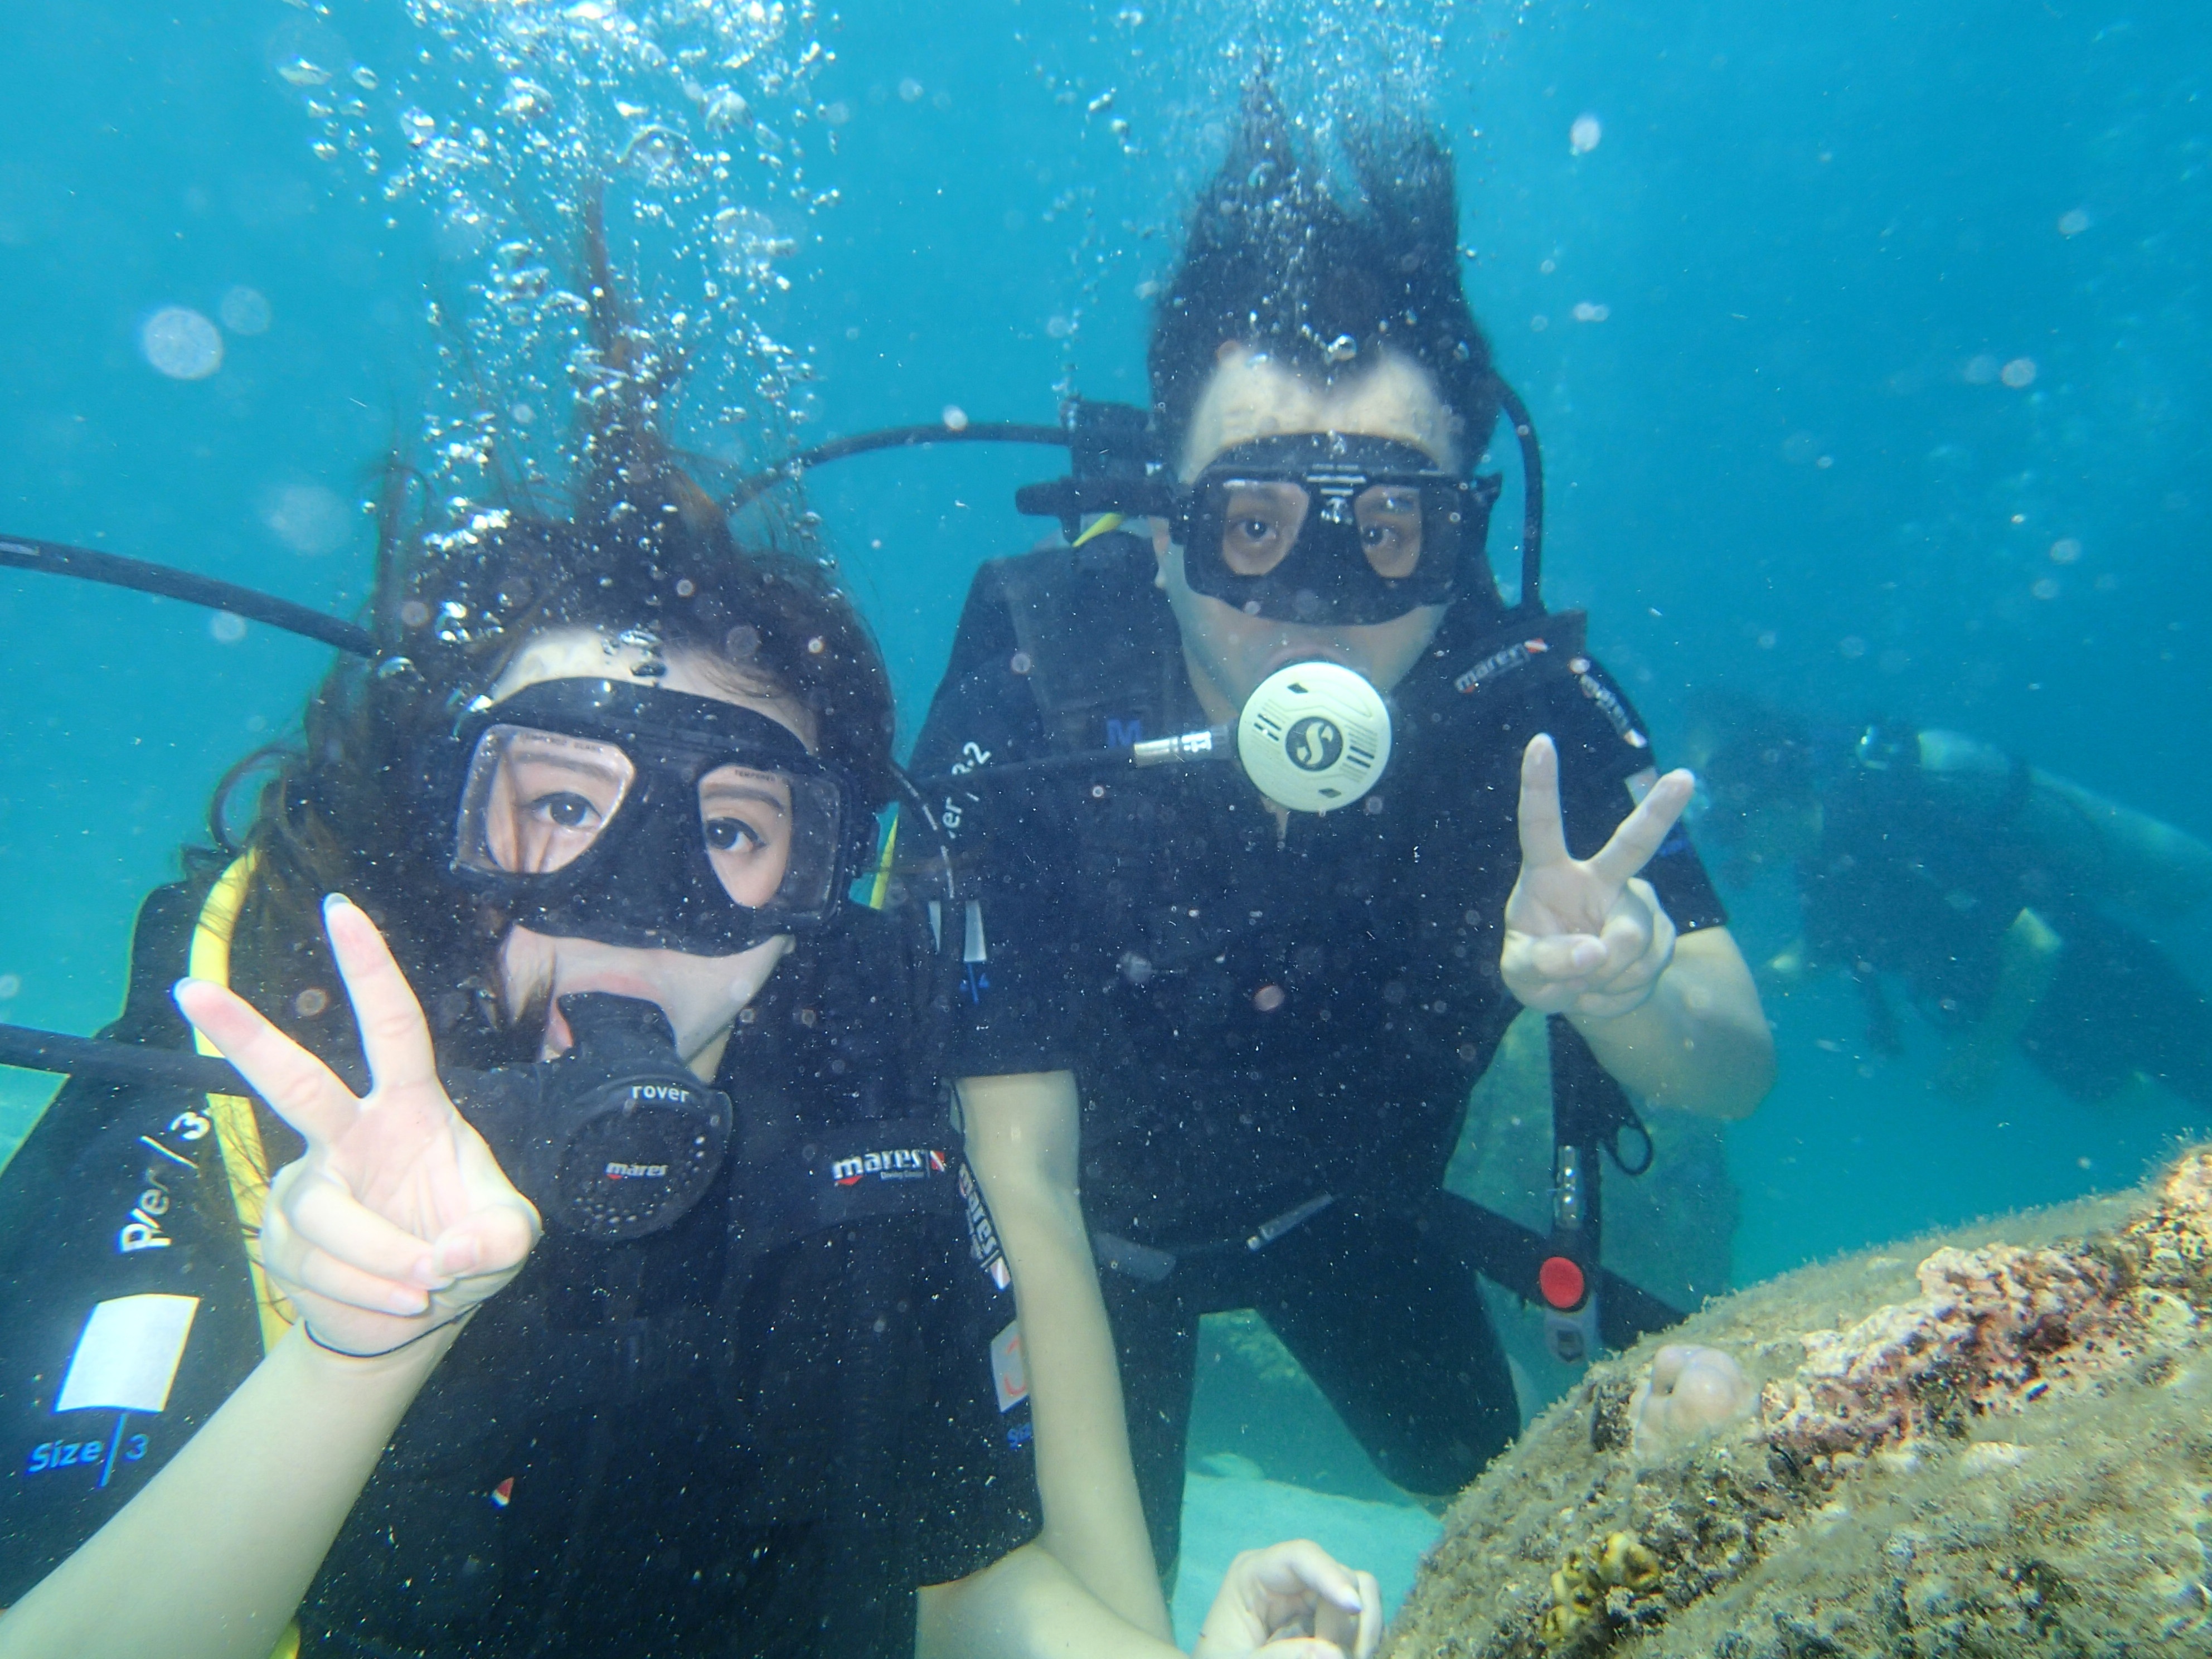
sea, recreation, diving, underwater, biology, fish, tourism, coral, clown fish, sports, goggles, marine, malaysia, islands, water sport, sabah, scuba diving, south east asia, sea anemones, outdoor recreation, marine biology, underwater diving, divemaster, oxygen cylinder